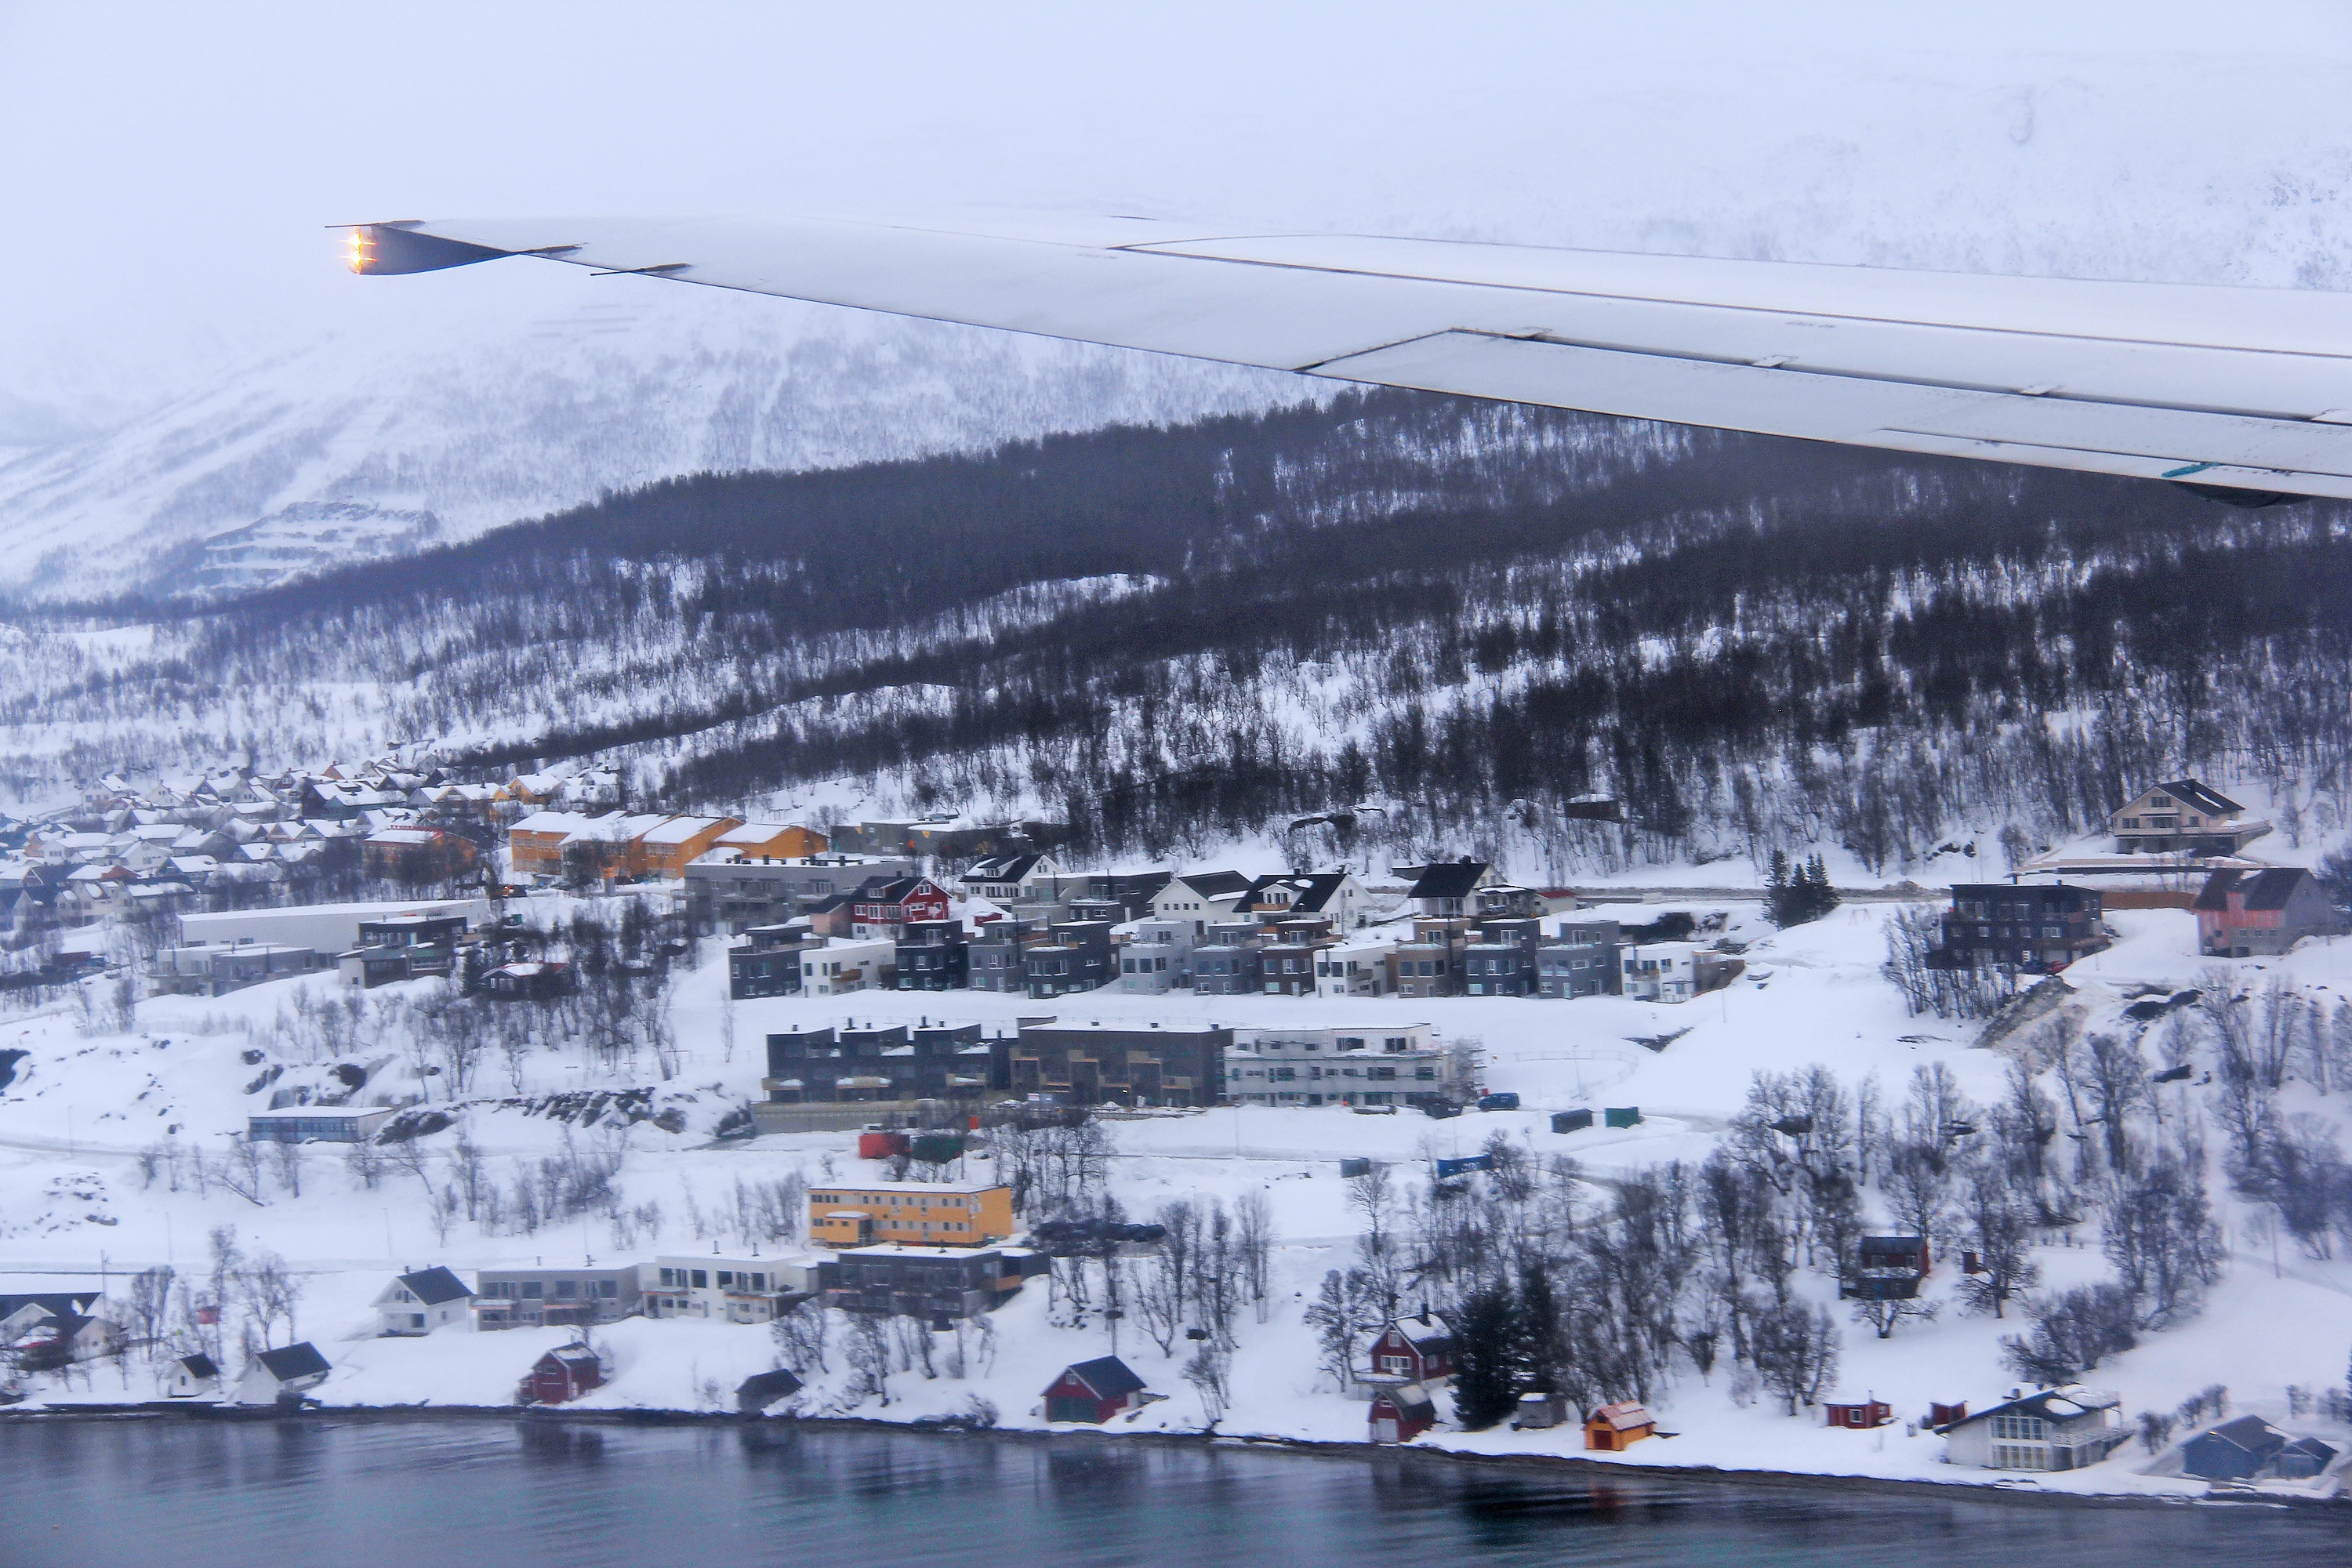
sea, mountain, snow, winter, sky, flying, travel, plane, europe, ice, vehicle, journey, scenery, weather, blue, fjord, arctic, tourism, season, amazing, beautiful, piste, norway, visit, norwegian, scandinavia, nordic, tromso, atmosphere of earth, geological phenomenon, the arctic circle